Hammurabi

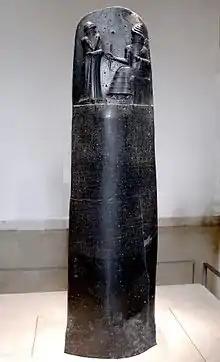

The Code of Hammurabi was a collection of 282 laws dealing with a wide range of issues. It is not the earliest surviving law code but was proved more influential in world politics and international relations as instead of focusing on compensating the victim of crime, as in earlier Sumerian law codes, the Code of Hammurabi instead focused on physically punishing the perpetrator. It was also one of the first law codes to place restrictions on what a wronged person was allowed to do in retribution and one of the earliest examples of the idea of presumption of innocence, suggesting that the accused and accuser have the opportunity to provide evidence. The structure of the code is very specific, with each offense receiving a specified punishment. Many offenses resulted in death, disfigurement, or the use of the "Lex Talionis" philosophy ("Eye for eye, tooth for tooth").